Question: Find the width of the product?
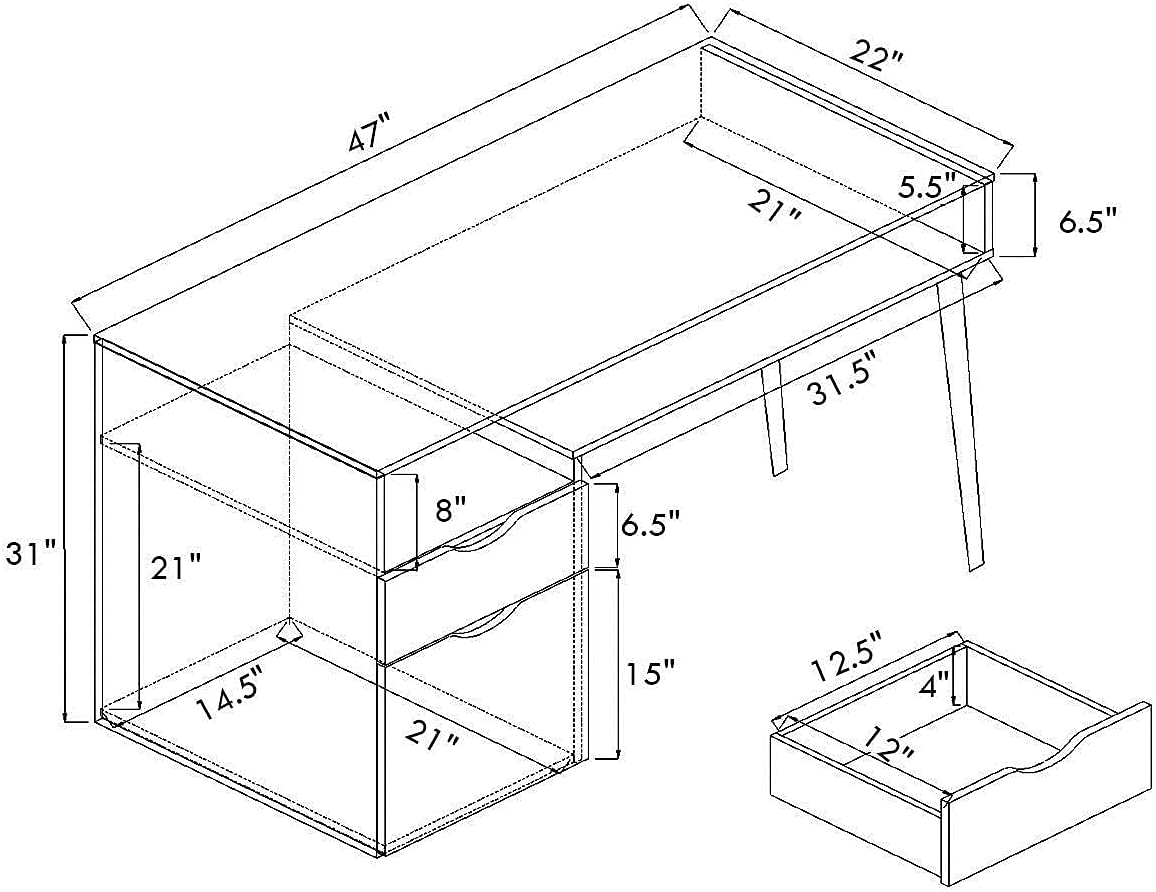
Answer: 47.0 inch